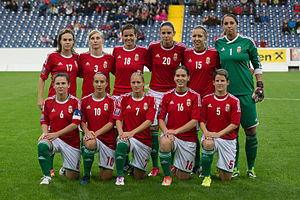
Ungarns kvindefodboldlandshold / Aktuel trup
Ungarn
Ungarns kvindefodboldlandshold repræsenterer Ungarn i internationale fodboldturneringer for kvinder. Holdet styres af Ungarns fodboldforbund.